Dindigul C. Sreenivasan

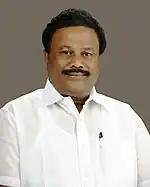

Dindigul C. Sreenivasan (born 1 April 1948) is an Indian politician and former four term Member of Parliament of India elected from Tamil Nadu. He is currently serving as Member of Legislative Assembly for Dindigul since 2016. He is the treasurer of the All India Anna Dravida Munnetra Kazhagam (AIADMK) since 11 July 2022. He is one of senior most members of the party AIADMK. He served as Minister for Forests for Tamil Nadu from 2016 to 2021.